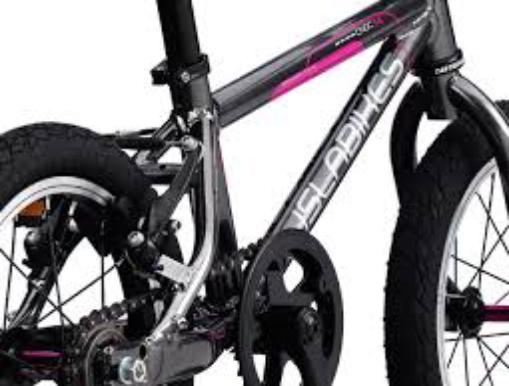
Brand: islabikes
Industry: Transportation